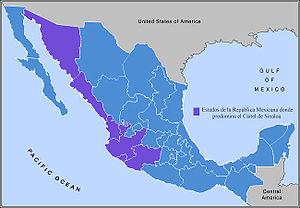
Le cartel de Sinaloa, aussi appelé l'Organisation Reynosa, le cartel du Pacifique ou la Fédération, est une organisation criminelle mexicaine présente dans le monde entier, principalement dans les États de Baja California, Sinaloa, Durango, Sonora, Chihuahua et Tamaulipas, c'est-à-dire dans le « triangle d'or » et dans une des régions du Mexique dotées d'une culture importante d'opium et de marijuana. Avec le cartel du Golfe, duquel il se serait rapproché, c'est l'un des plus puissants cartels de la drogue mexicains : à eux deux, ils disposent de 100 000 hommes armés selon le ministère de la Défense des États-Unis. Ses opérations s'étendent non seulement aux États-Unis, mais aussi en Colombie, au Panama, au Pérou, au Paraguay, au Brésil, en Argentine et en Europe.